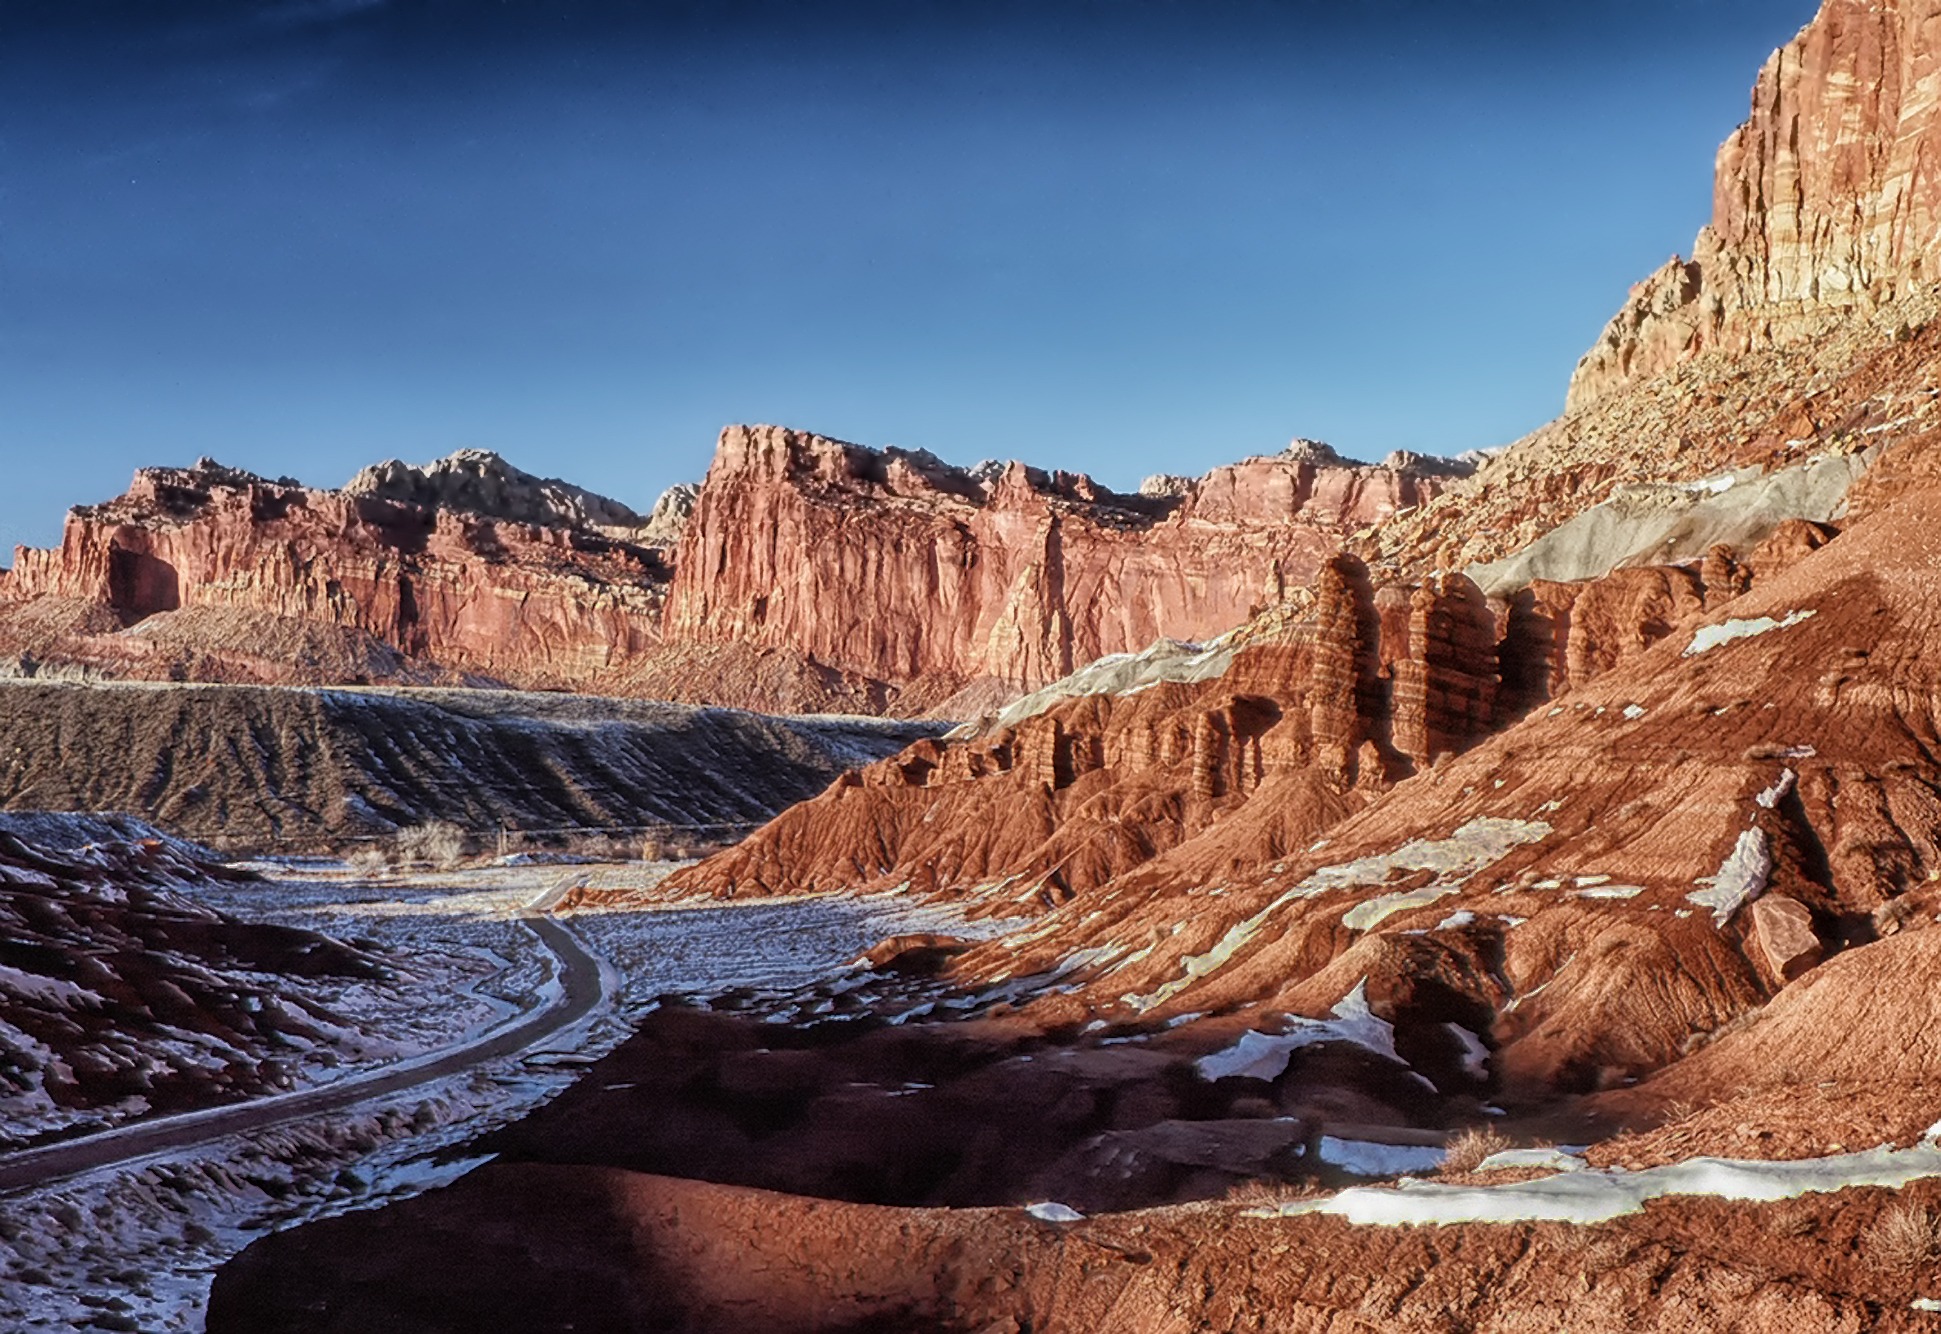
landscape, nature, rock, wilderness, mountain, snow, winter, sky, road, countryside, sandstone, valley, mountain range, country, formation, cliff, scenic, canyon, terrain, national park, geology, mountains, utah, badlands, plateau, wadi, landform, natural environment, geographical feature, mountainous landforms